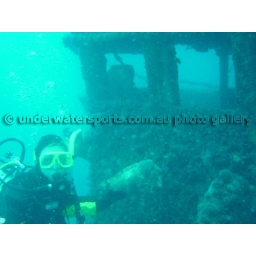
Diver by windows of bridge on ex-HMAS Hobart